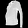
Label: Pullover